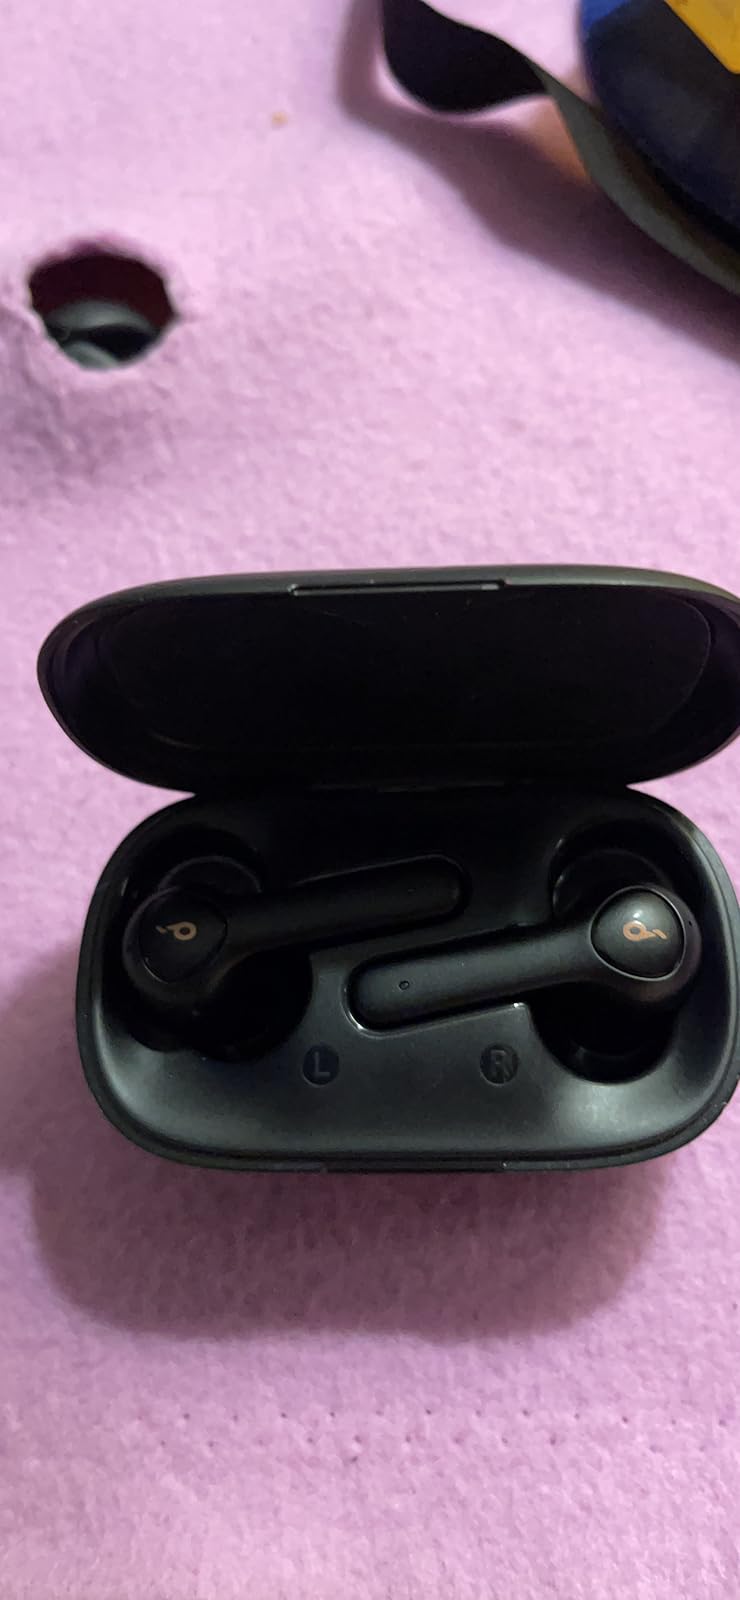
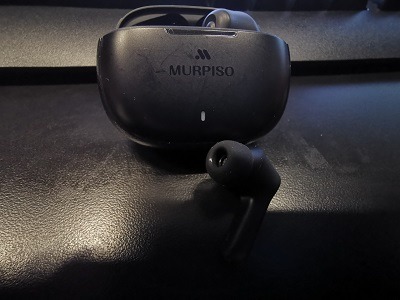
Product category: earbuds
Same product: no